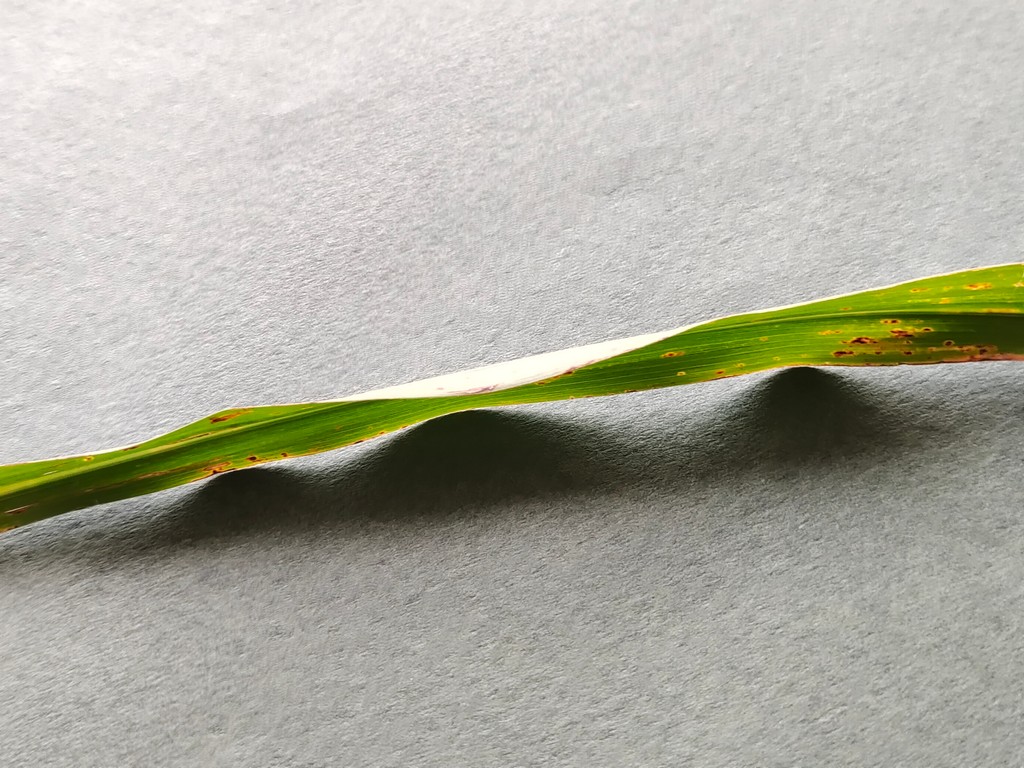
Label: Unhealthy